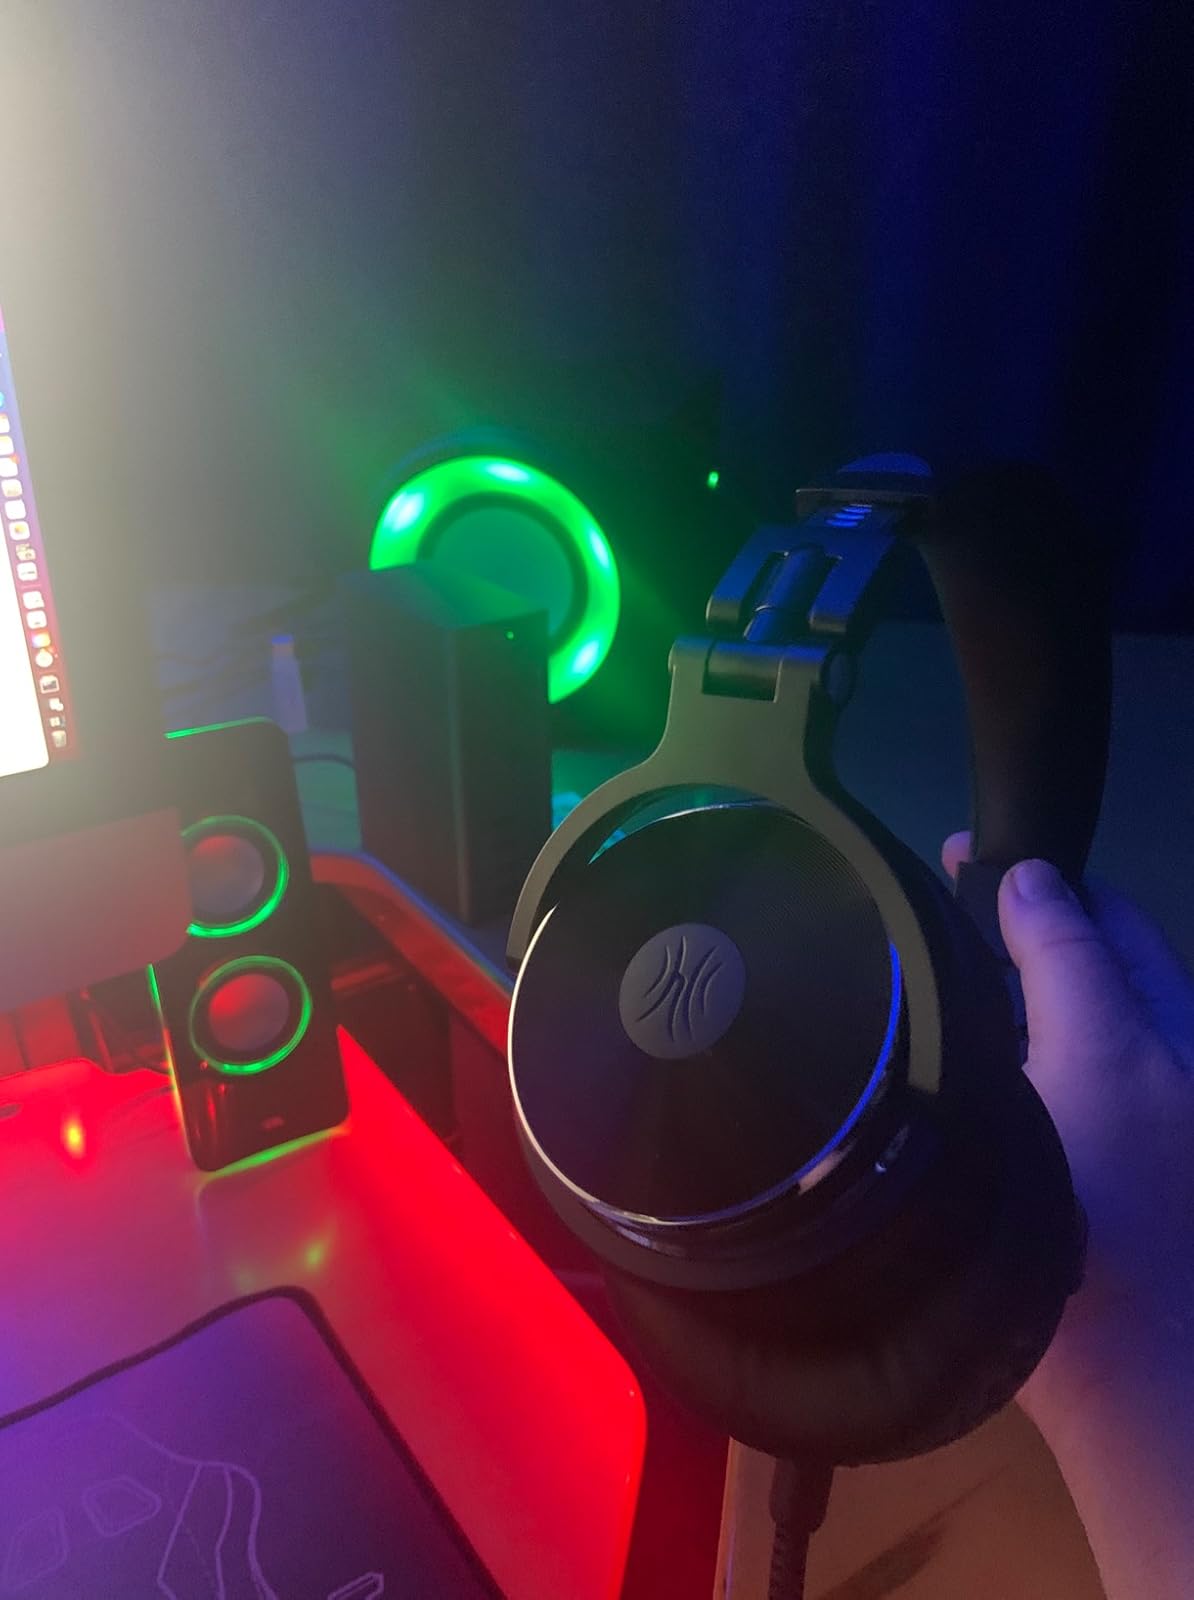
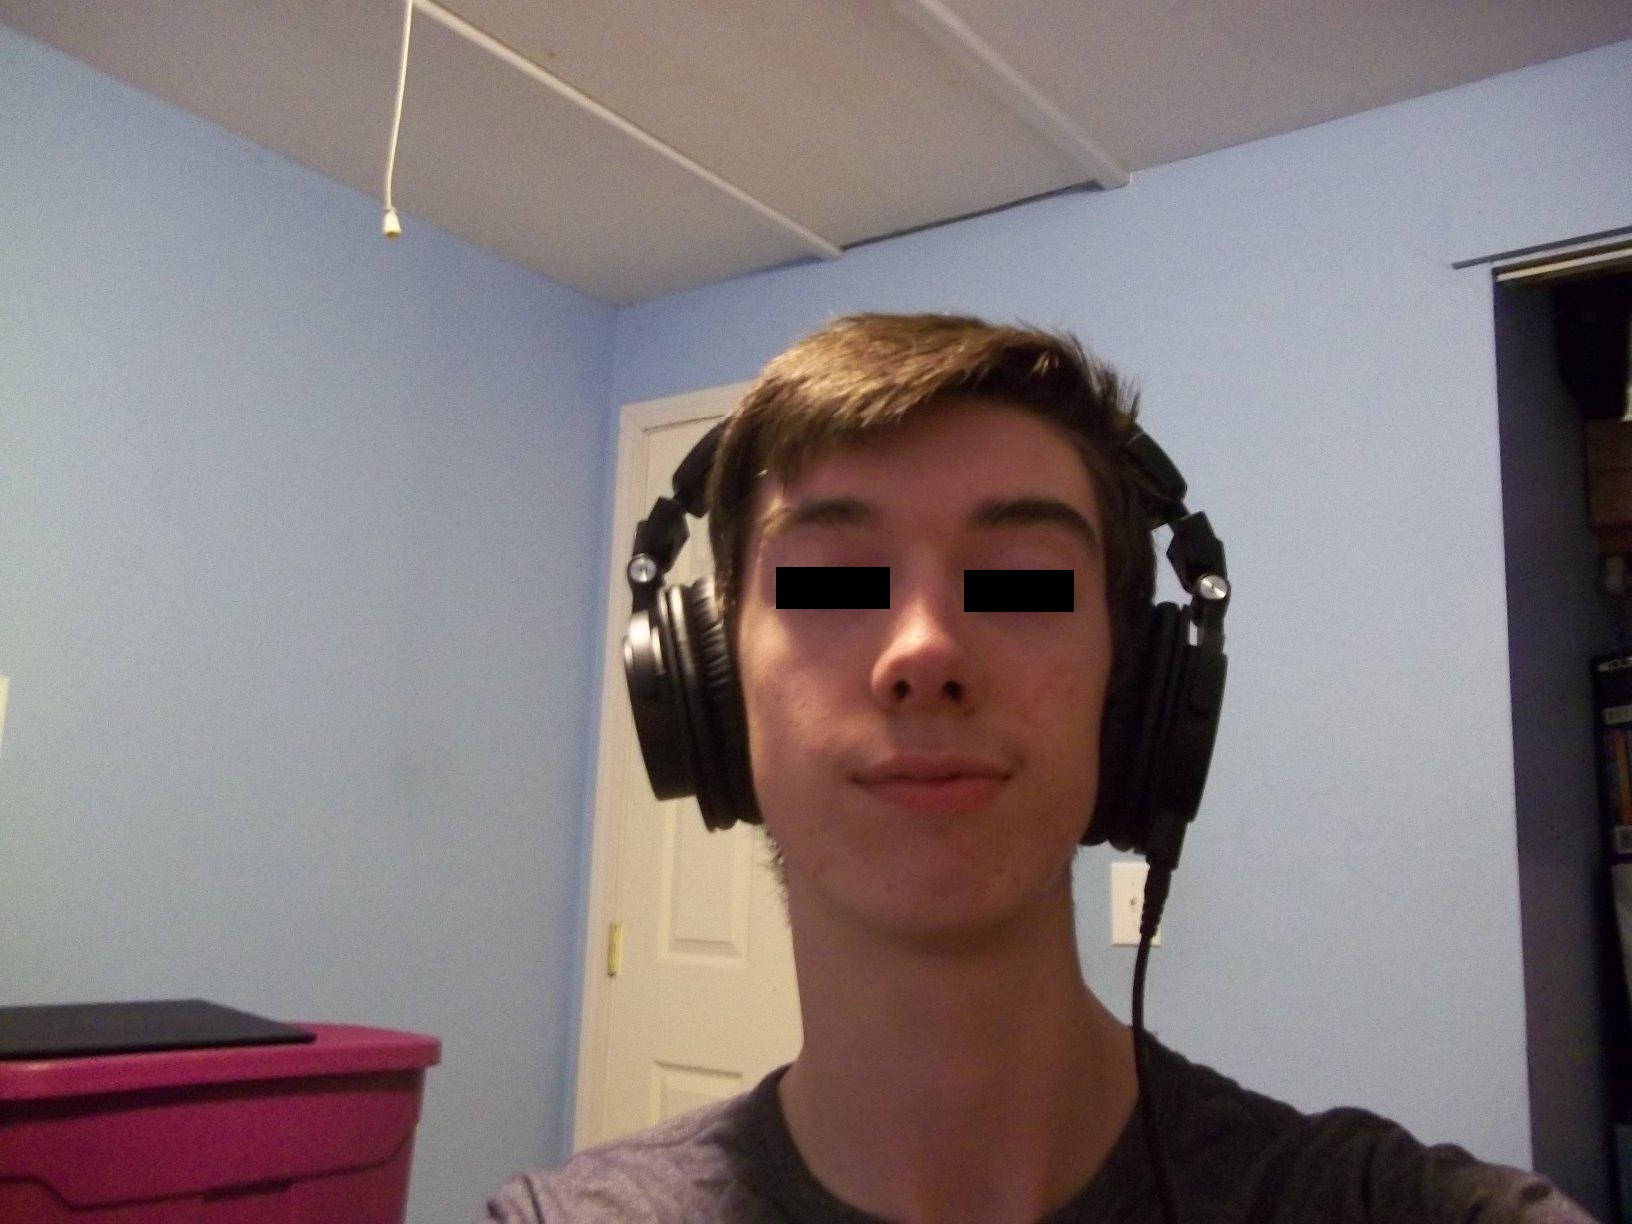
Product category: headphones
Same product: no